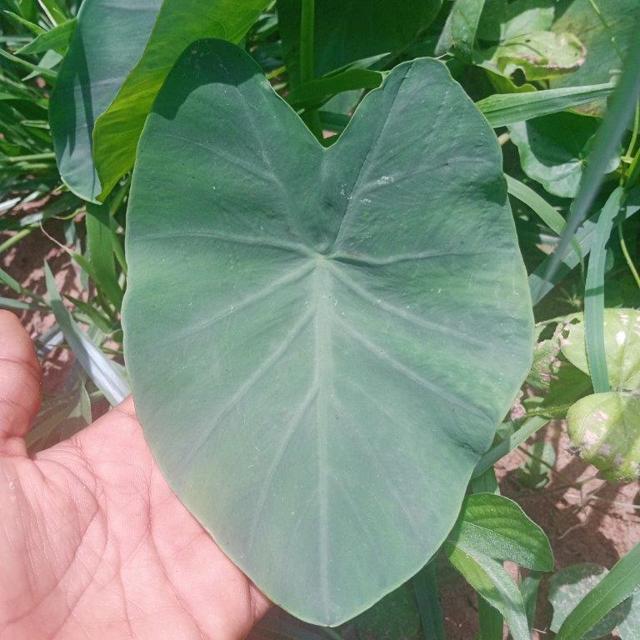
Label: Healthy